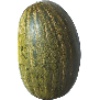
Label: Melon Piel de Sapo 1